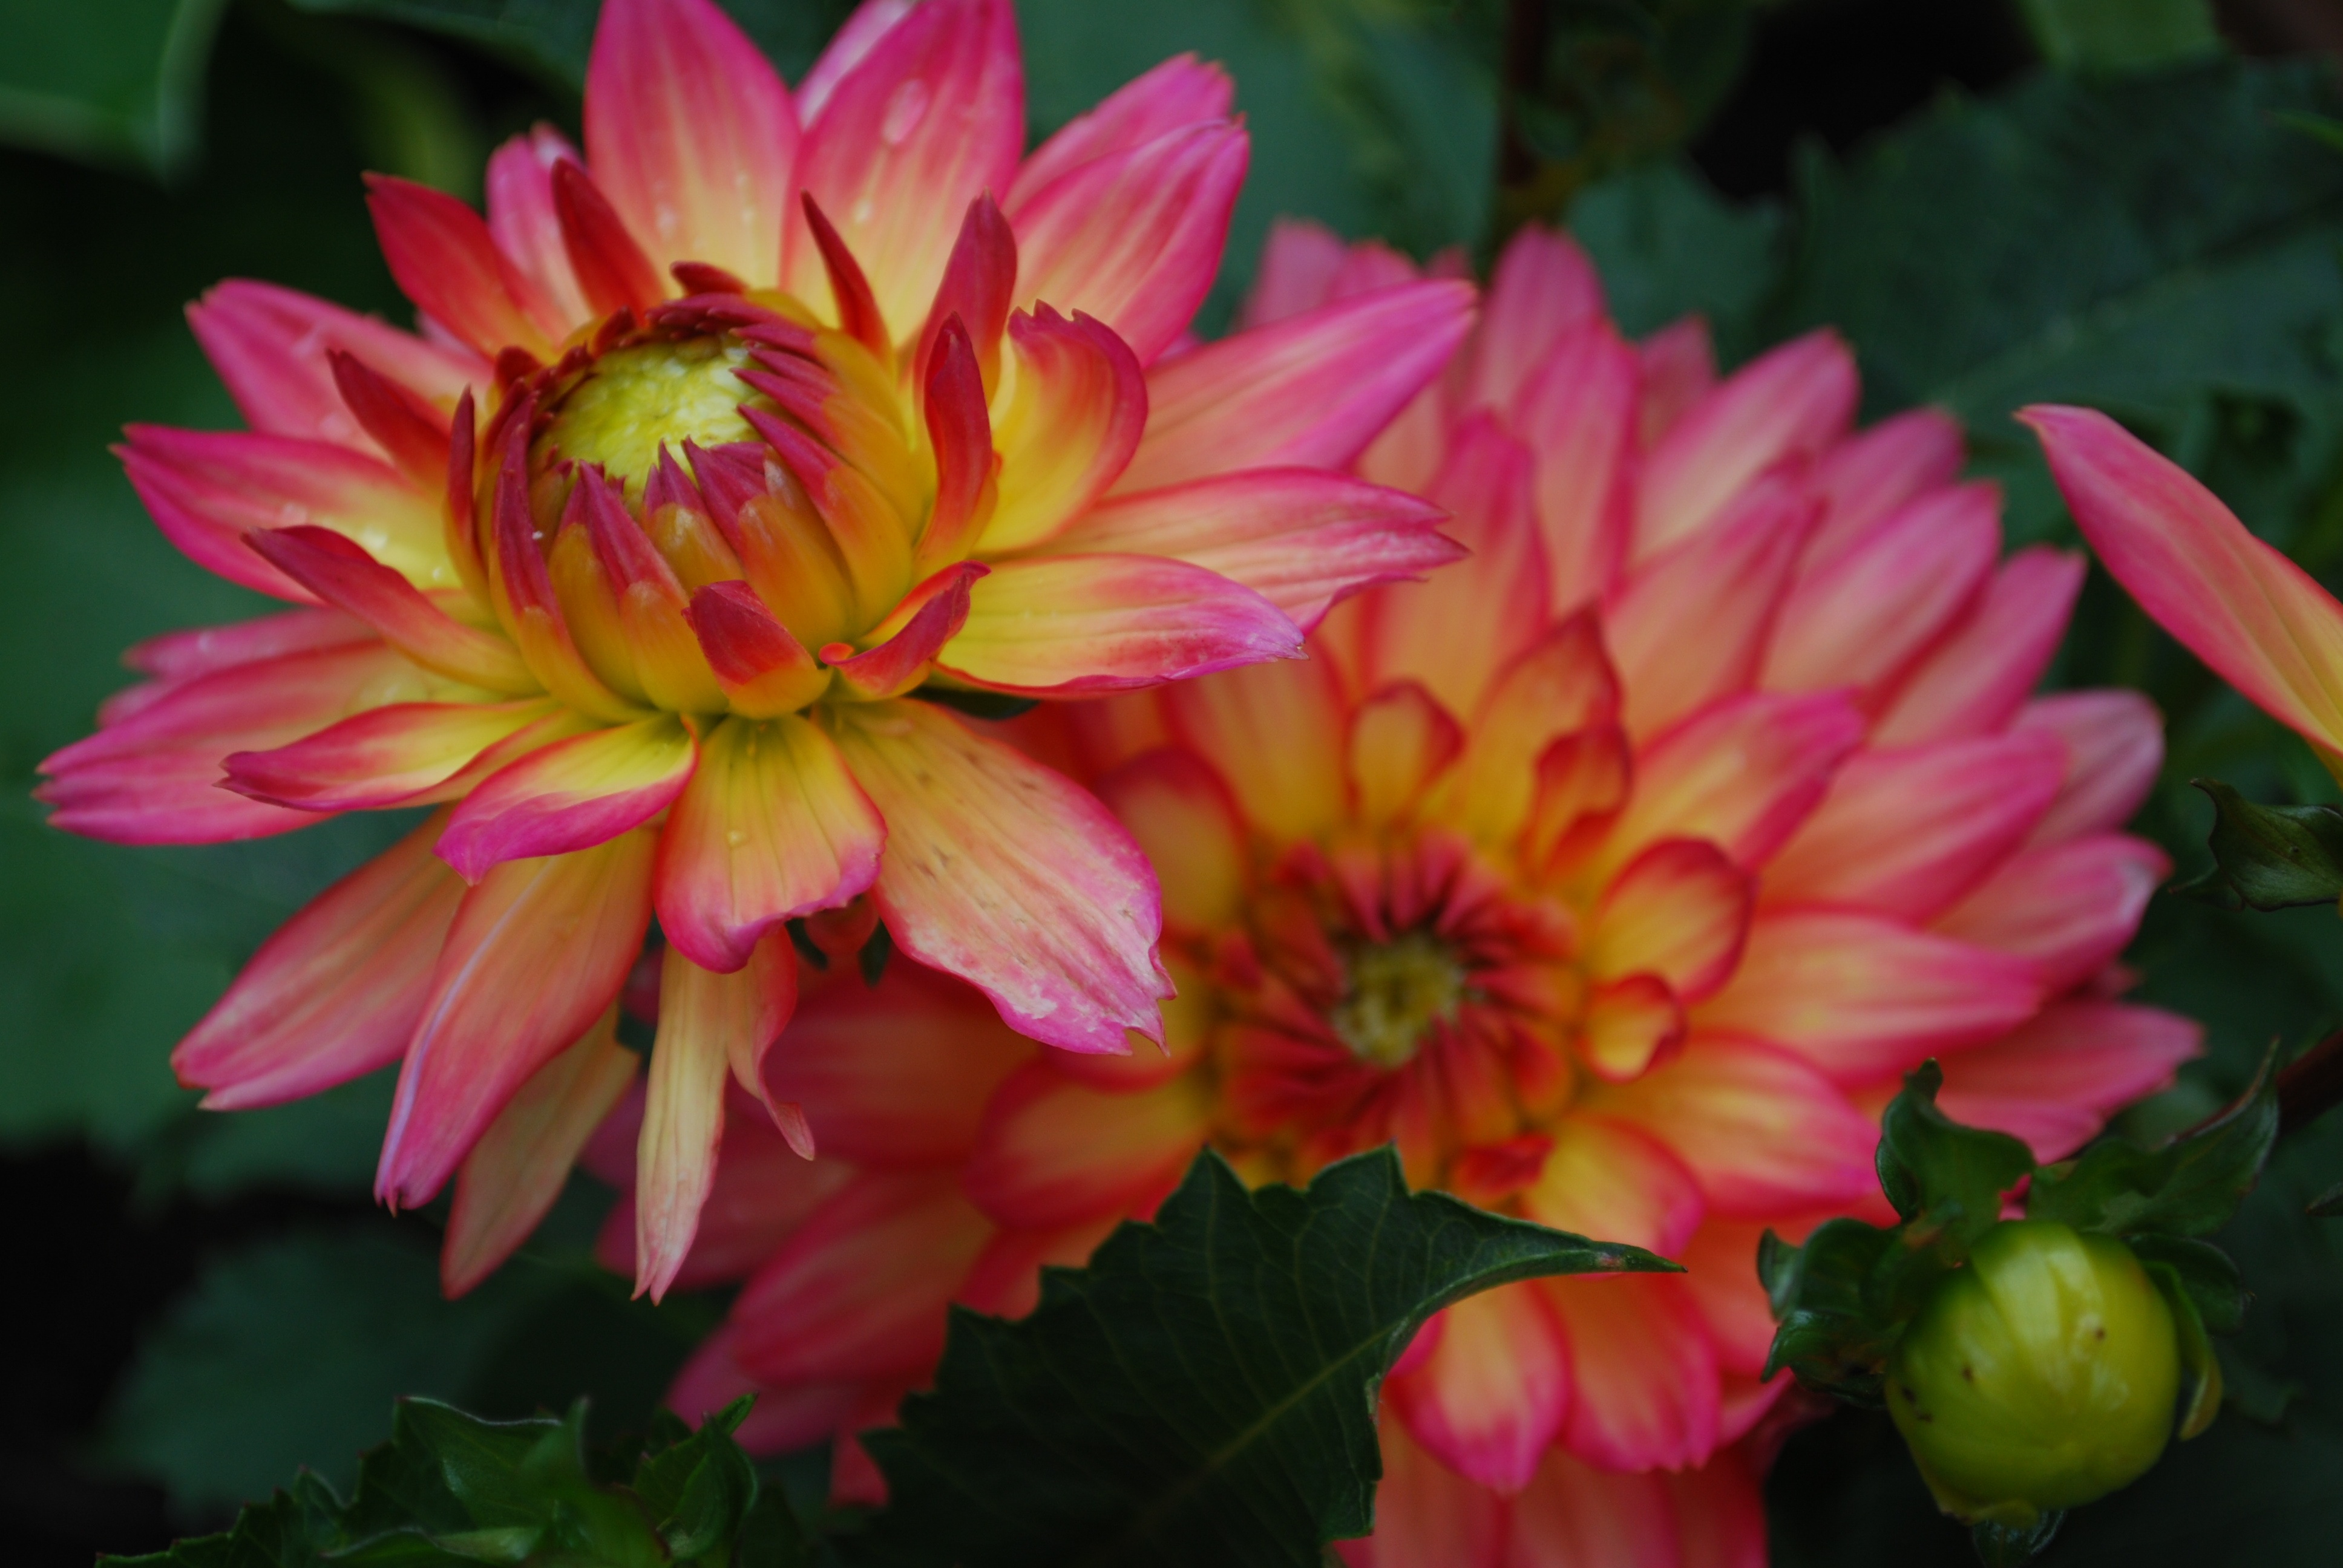
blossom, plant, flower, petal, bloom, fresh, blooming, garden, pink, flora, dahlia, macro photography, flowering plant, daisy family, annual plant, land plant